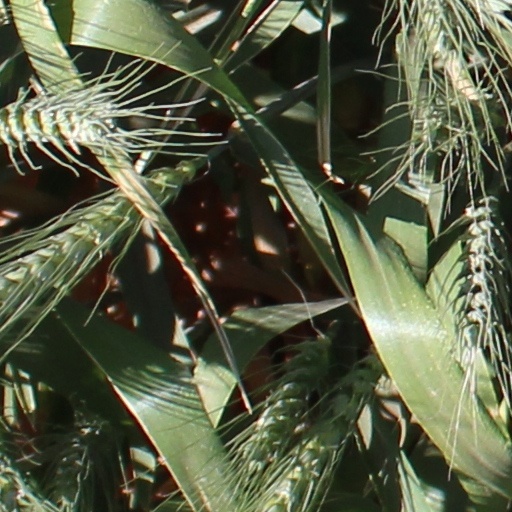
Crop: wheat